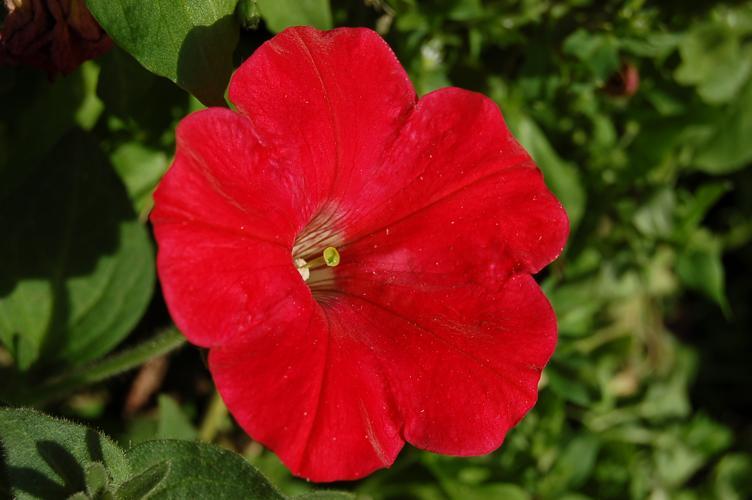
Label: petunia